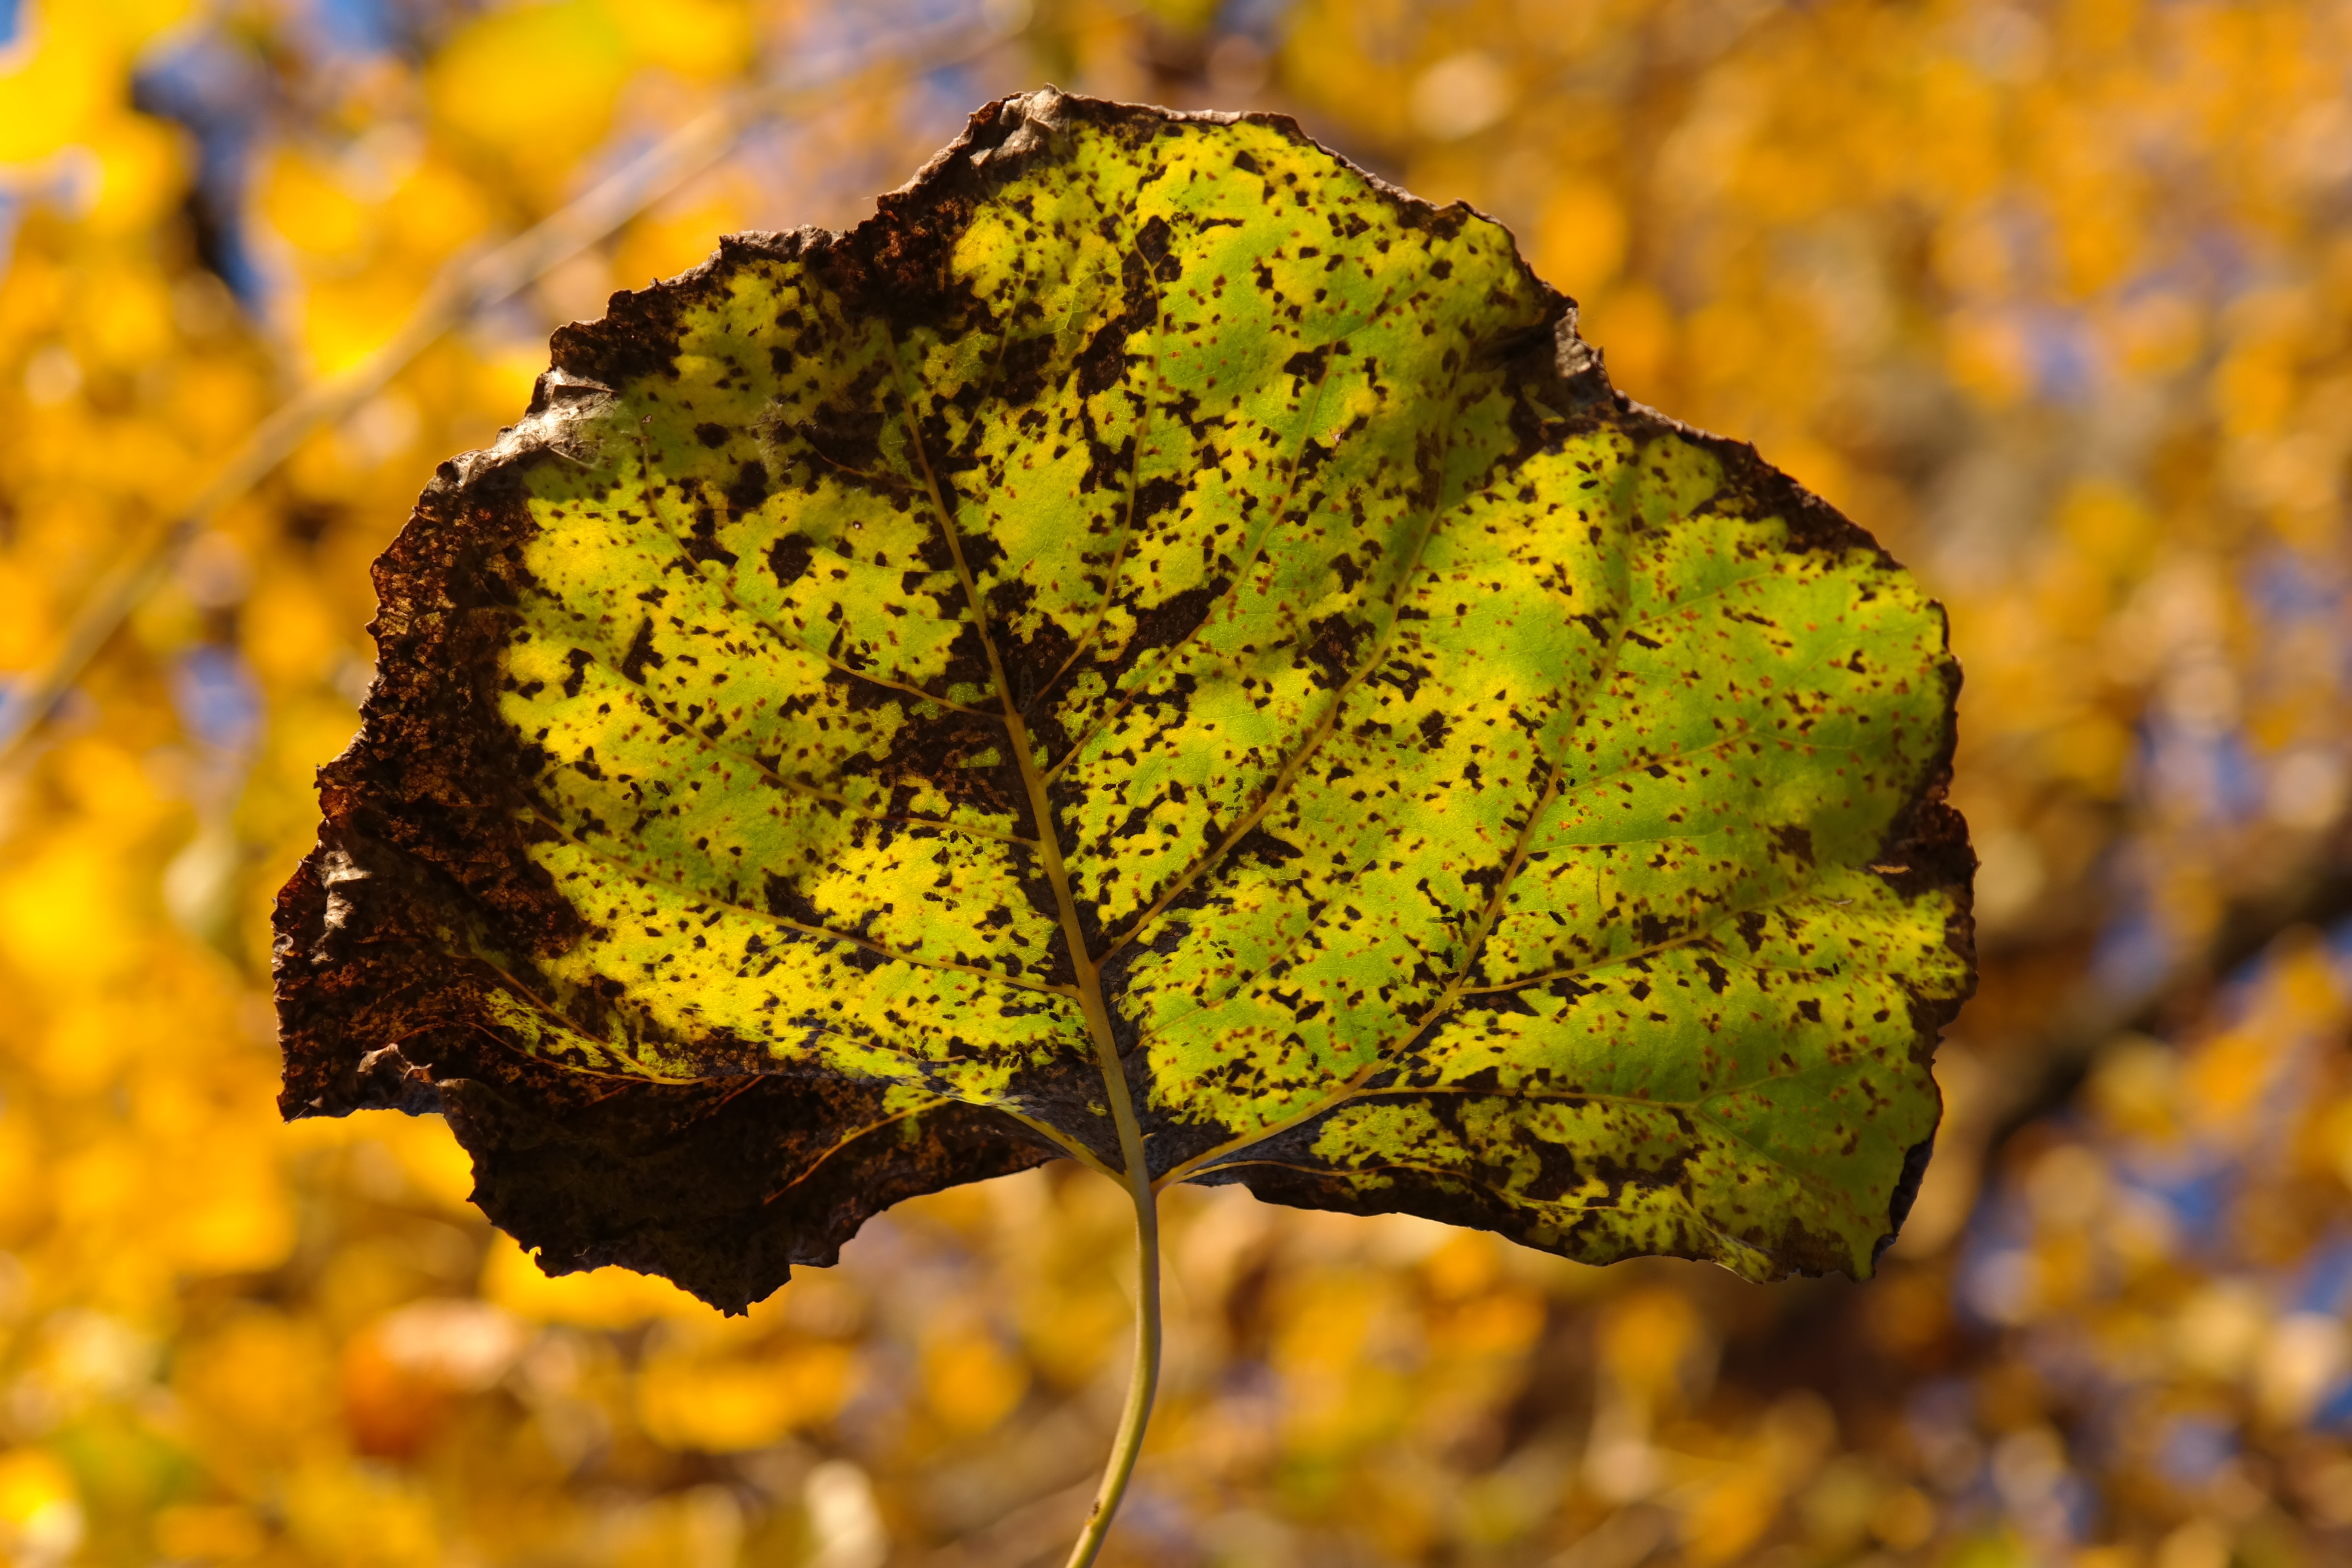
tree, nature, forest, branch, light, plant, sunlight, leaf, flower, trunk, moss, green, autumn, soil, botany, yellow, flora, season, wildflower, close up, veins, hybrid, deciduous, woodland, fall color, poplar, macro photography, shine through, leaf veins, black poplar, populus nigra, poplar leaf, canadian poplar, woody plant, land plant, bastard black poplar, populus deltoides, european black poplar